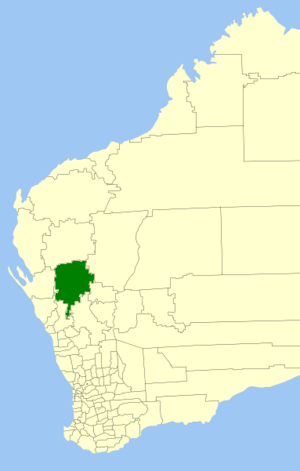
Le Comté de Murchison est une zone d'administration locale dans l'est de l'Australie-Occidentale en Australie.